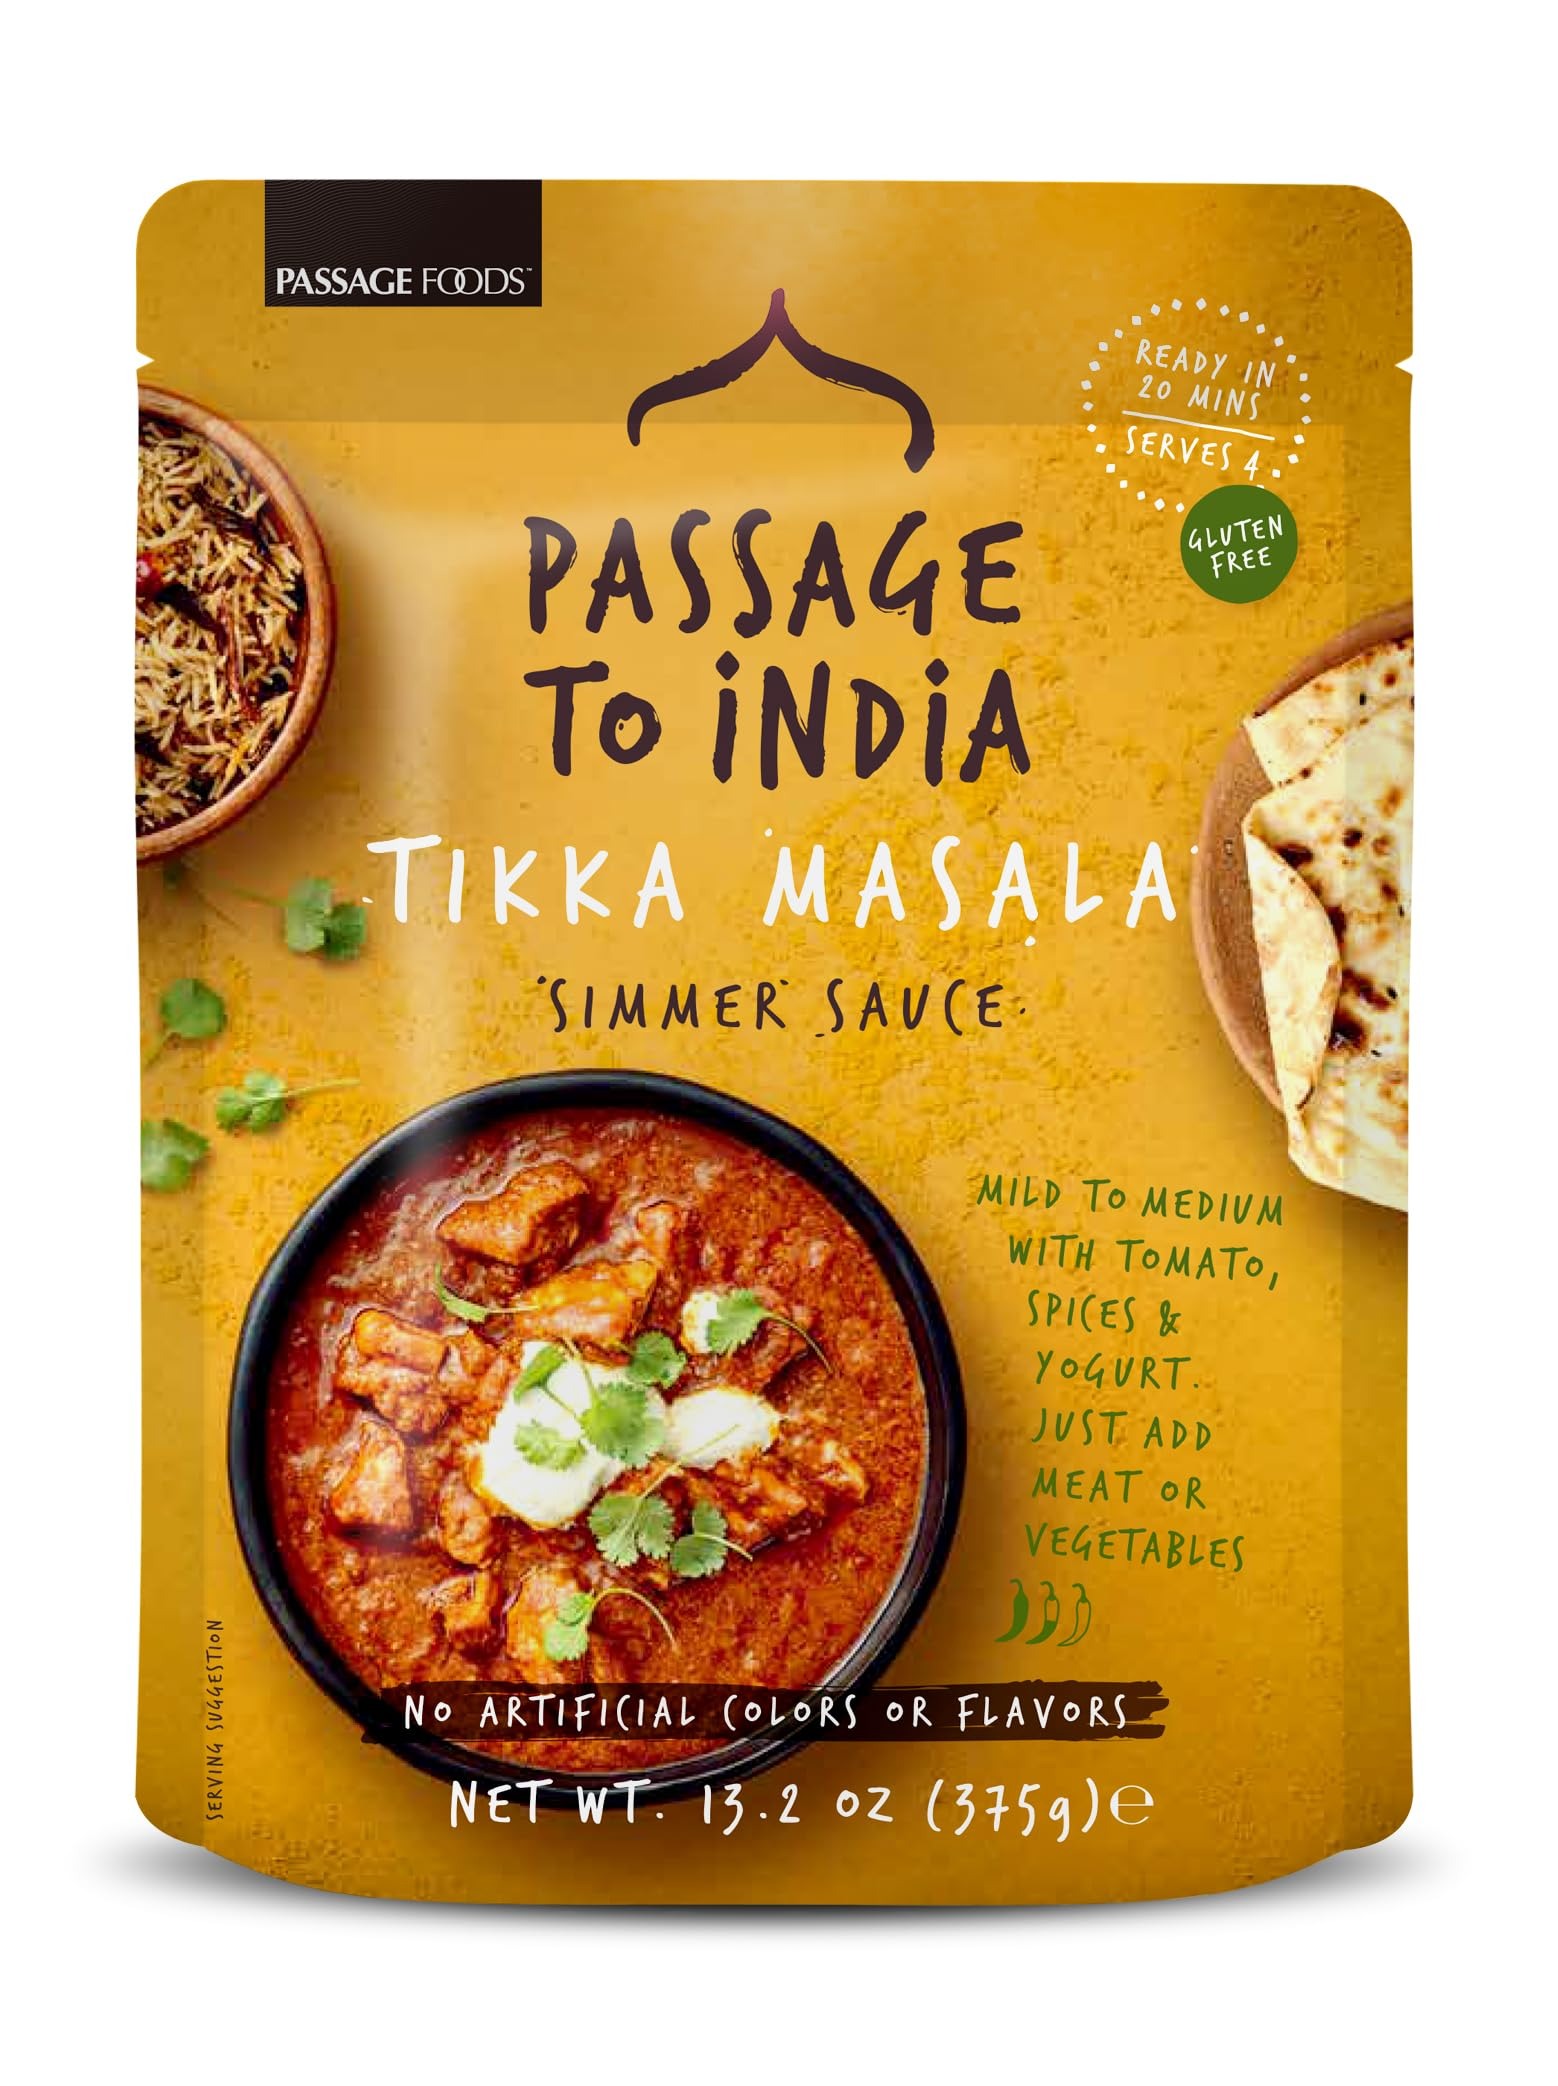
Item Name: Passage to India Ready to Eat Meals - Tikka Masala Simmer Sauce - Authentic Indian Food - Prepared Meals Under 20 Minutes - Gluten Free (375g)
Bullet Point 1: Authentic Indian Flavor: Enjoy a restaurant-quality tikka masala made with authentic spices, offering a rich taste of Indian food right at home.
Bullet Point 2: Quick and Convenient: This meal can be prepared in under 20 minutes, making it a perfect solution for busy nights when you want delicious prepared meals without the hassle.
Bullet Point 3: No Artificial Additives: Our Tikka Masala is made without artificial colors or flavors, ensuring a fresh and tasty meal you can feel good about.
Bullet Point 4: Generous Serving Size: Each package serves 4, making it ideal for family gatherings or when you want to share a flavorful microwave meal with loved ones.
Bullet Point 5: Mild to Medium Spice: Delight in the perfect balance of aromatic spices that cater to all taste preferences, making it suitable for everyone, even those who prefer milder flavors.
Bullet Point 6: Mild to medium spice: Delight in the perfect balance of aromatic mild spices, suitable for all taste preferences
Bullet Point 7: Chef-Crafted: Developed by an award-winning restaurateur, Chris Doutre
Value: 13.2
Unit: Ounce

Price: 4.29